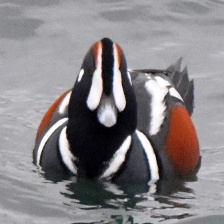
Species: HARLEQUIN DUCK
Scientific name: HISTRIONICUS HISTRIONICUS
ImageNet parent category: drake